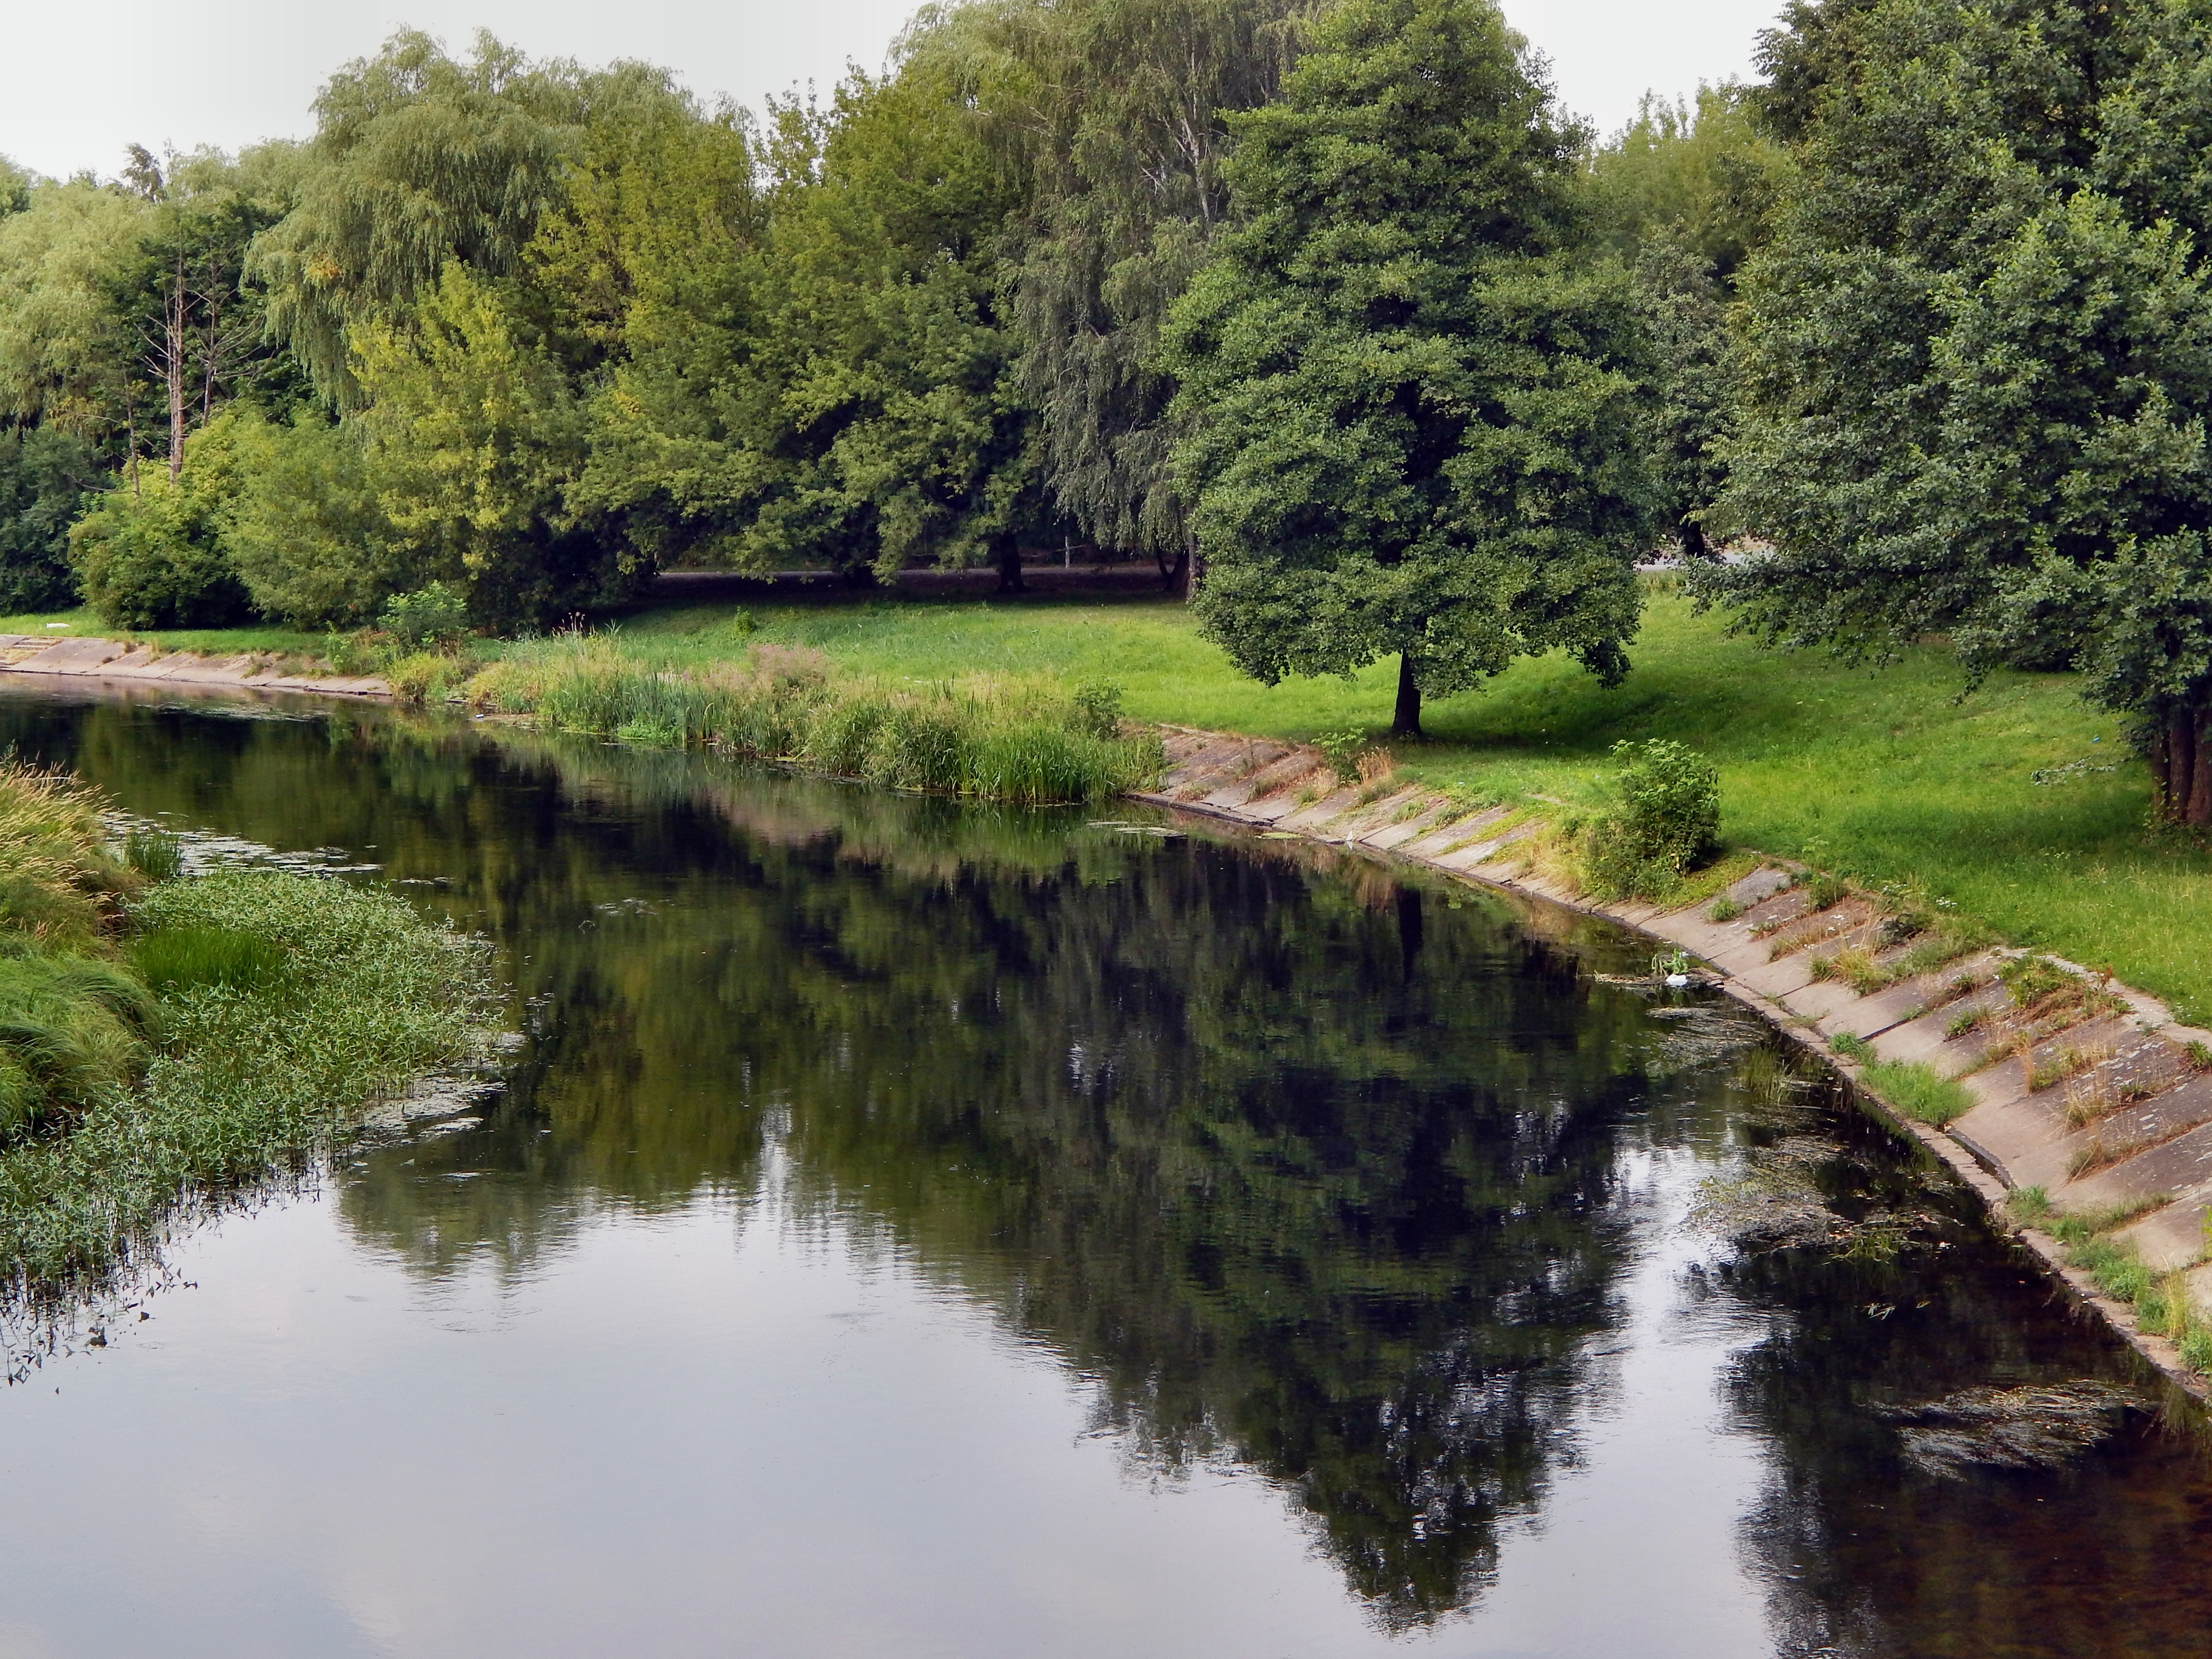
landscape, tree, water, lake, river, canal, pond, stream, reflection, reservoir, garden, waterway, body of water, bank, wetland, floodplain, watercourse, fish pond, river gwda